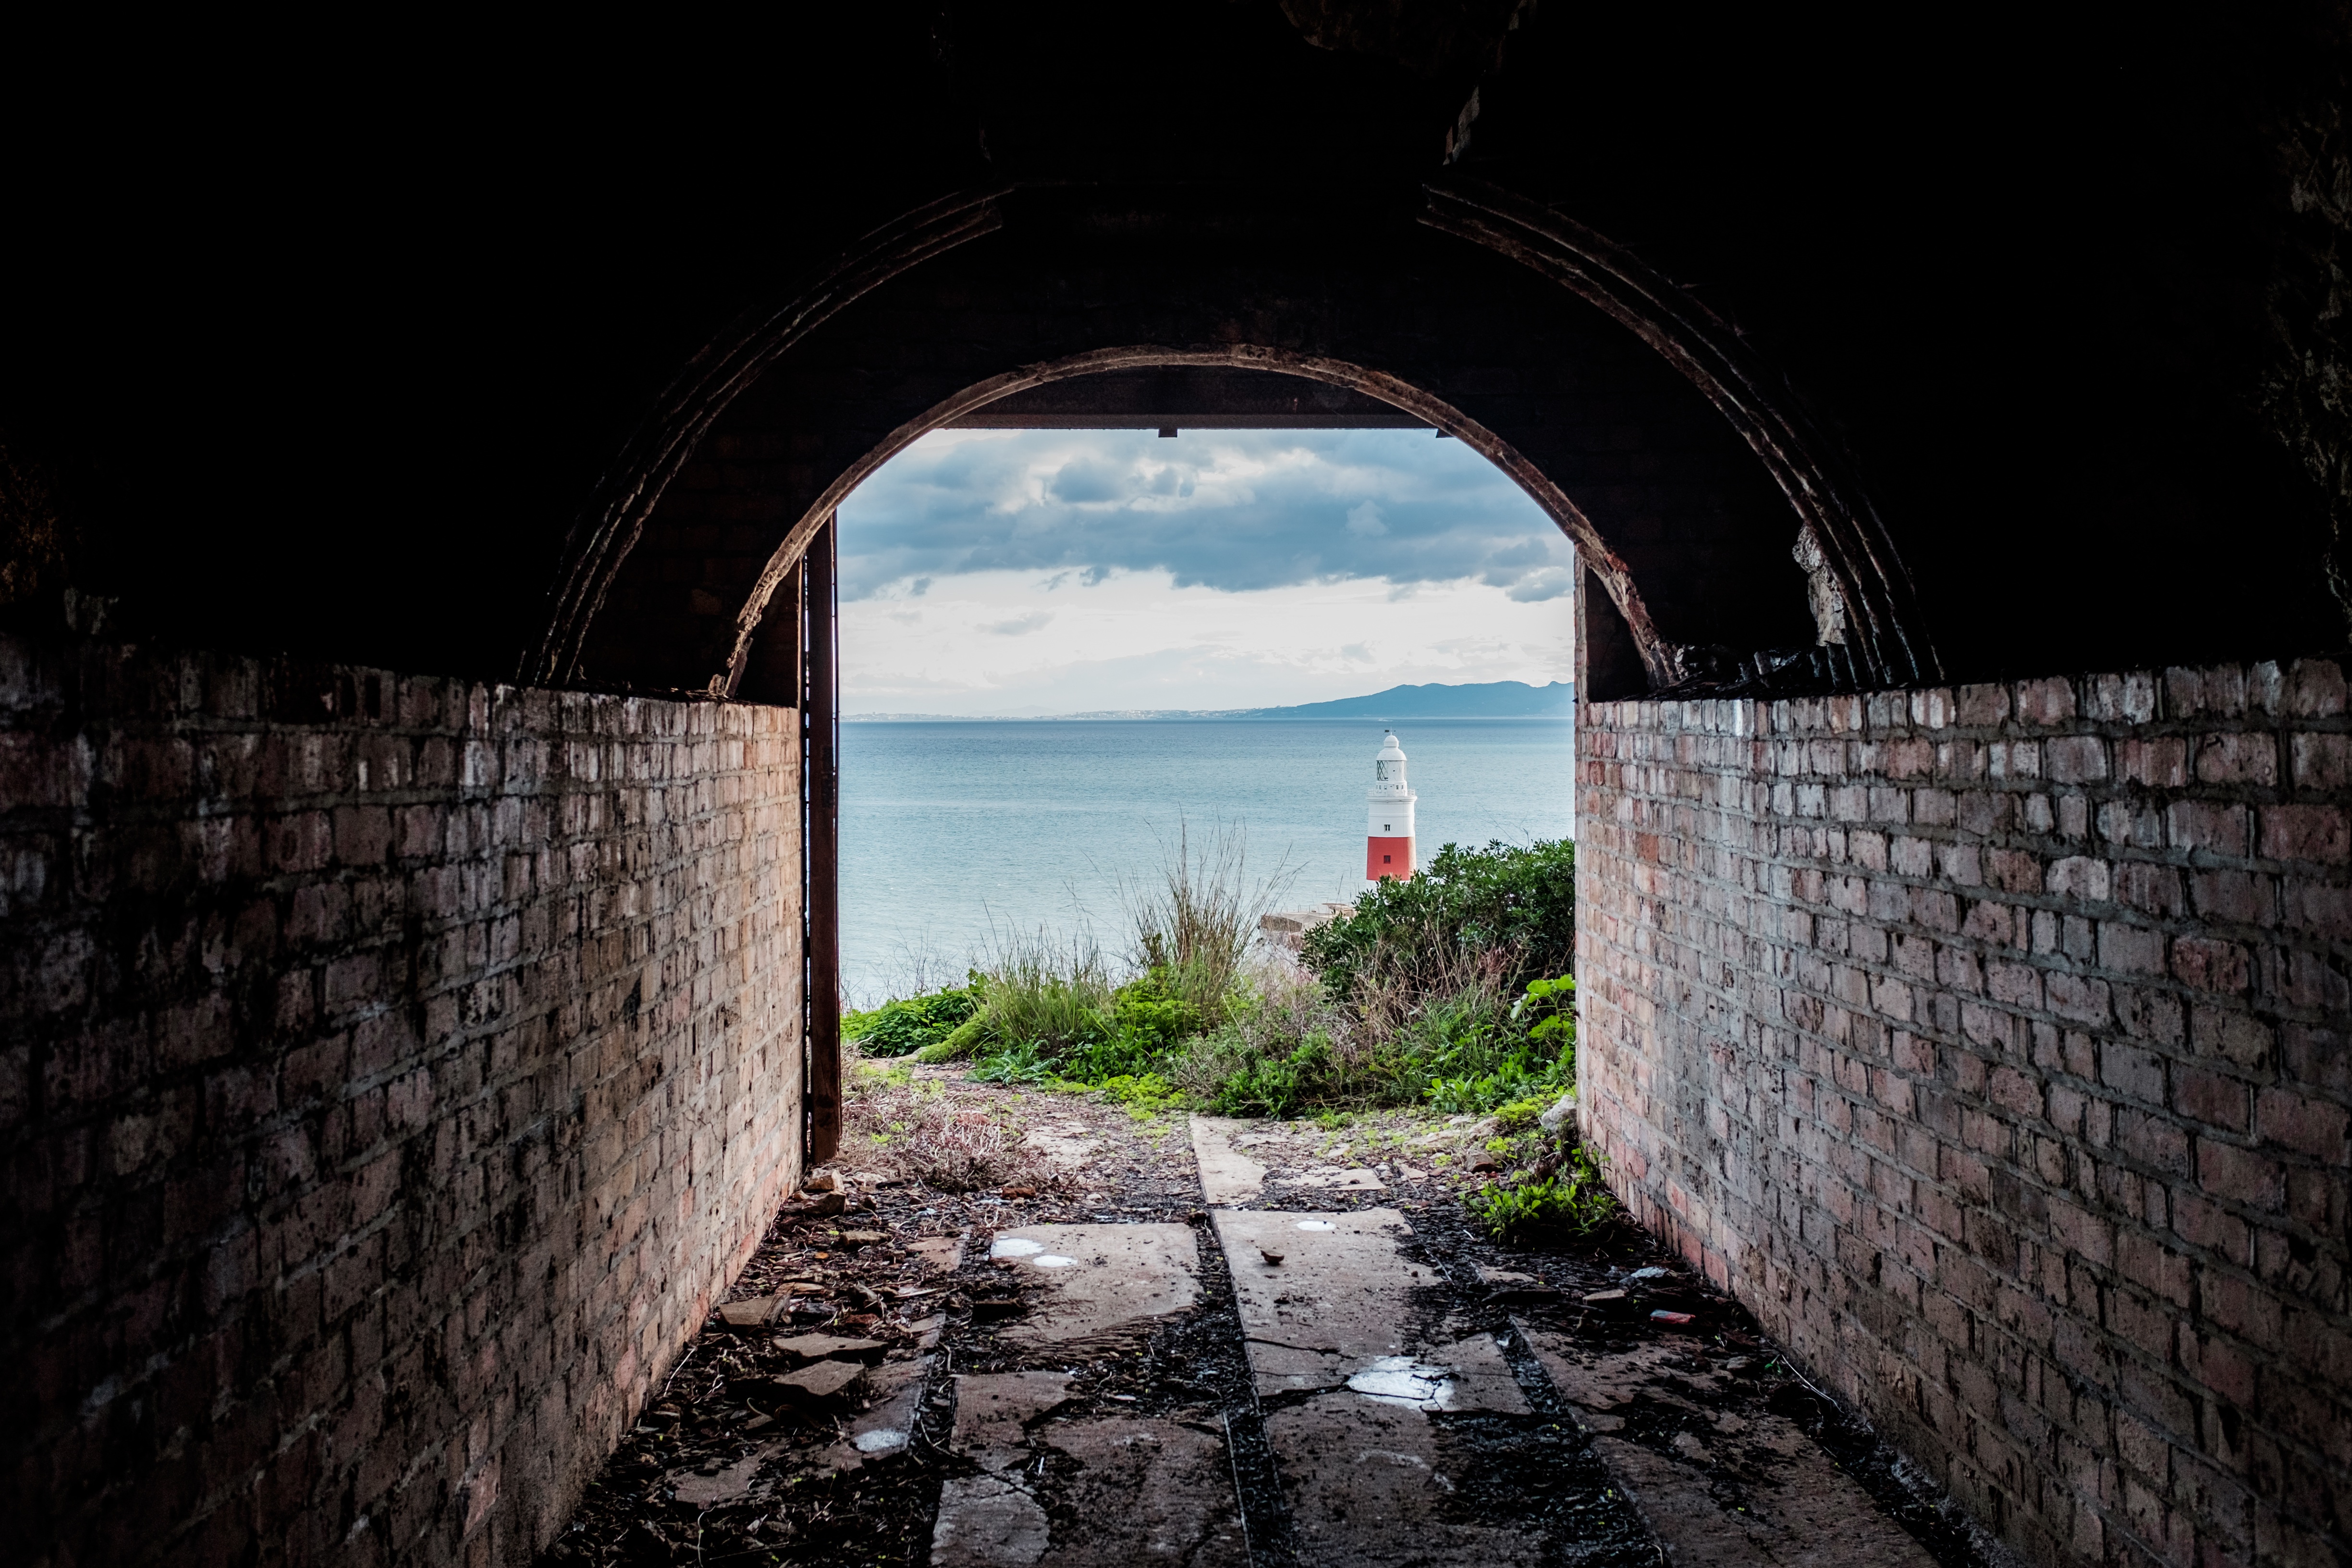
water, rock, light, architecture, bridge, sunlight, morning, wall, arch, reflection, darkness, waterway, ruins, infrastructure